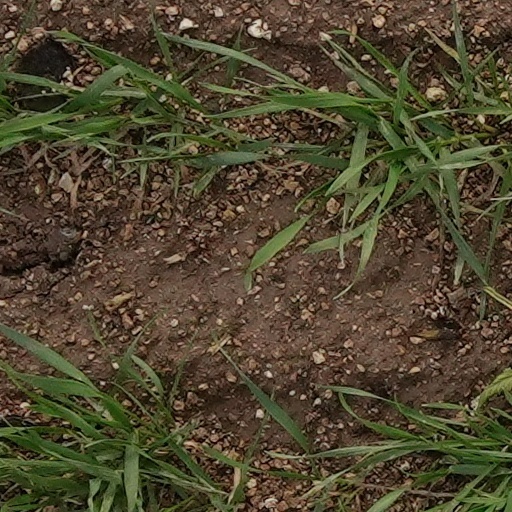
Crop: wheat